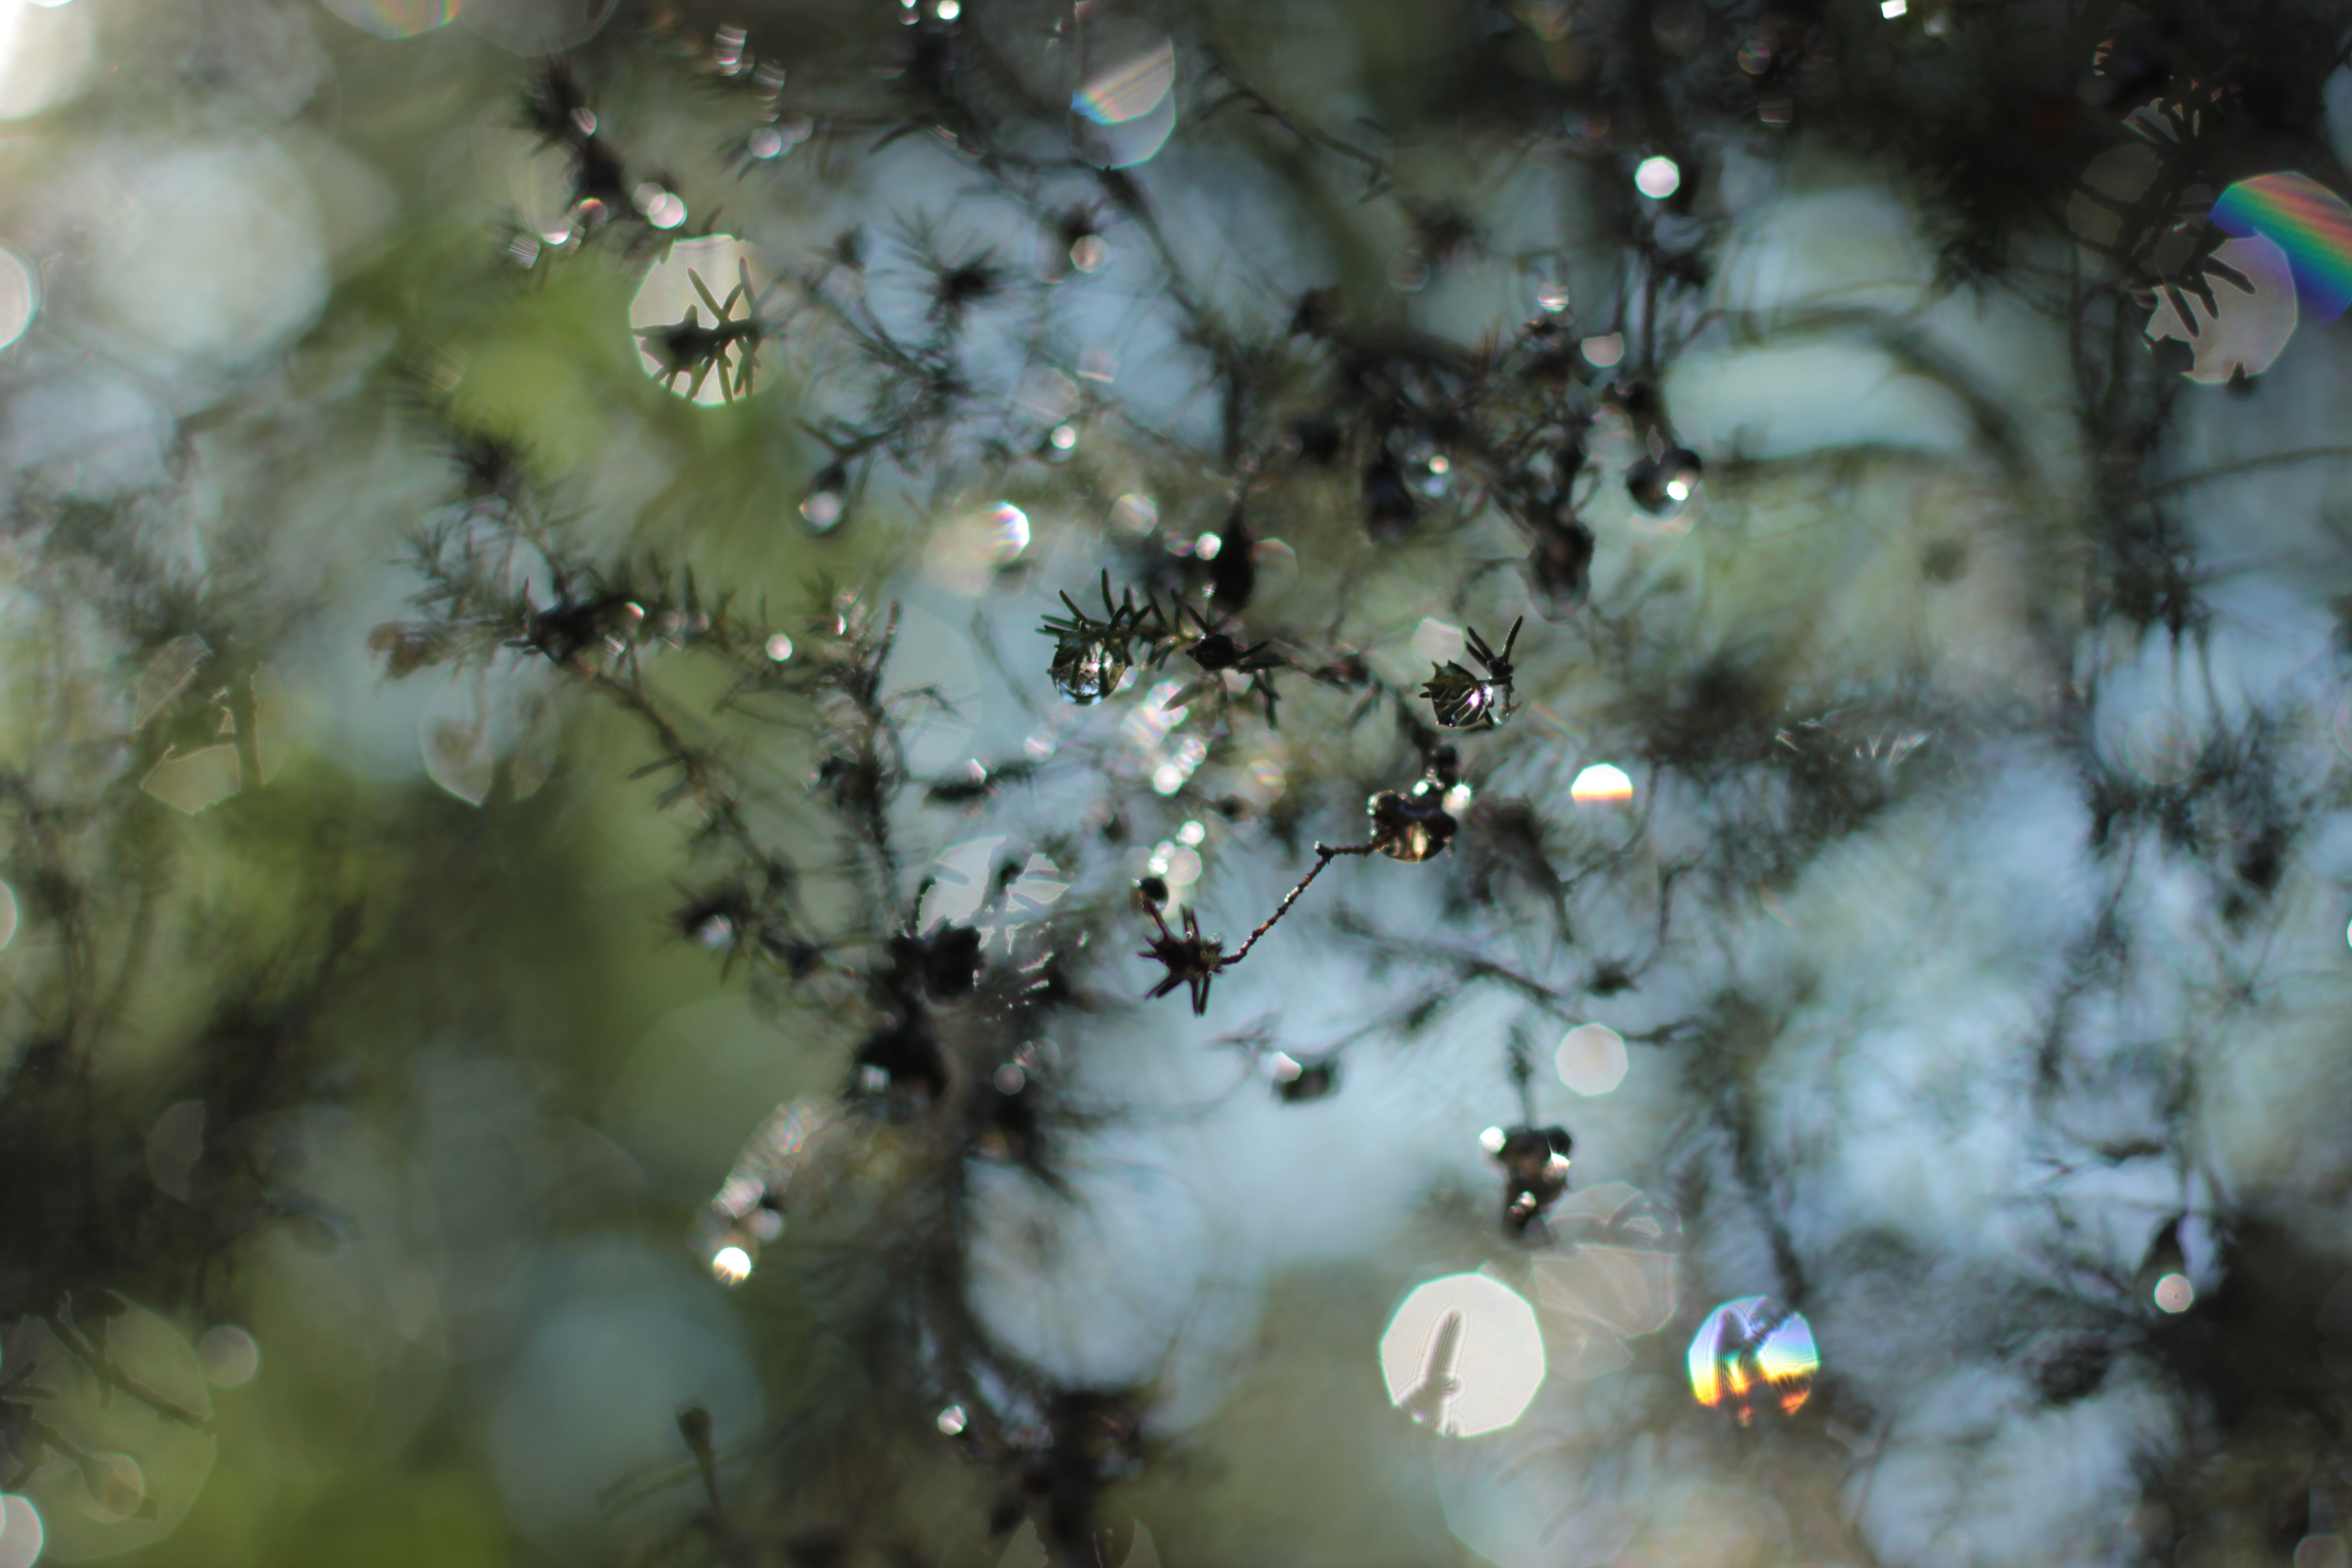
tree, branch, snow, winter, plant, sunlight, leaf, flower, reflection, flora, season, freezing, macro photography, woody plant